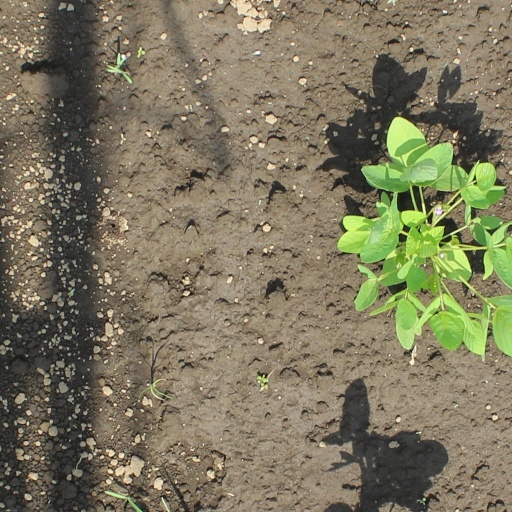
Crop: soybean